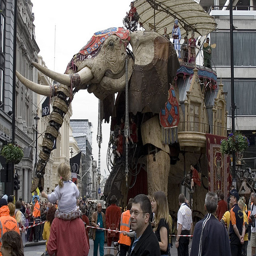
People watching a large mechanical elephant float in a parade.
A wooden elephant float is in a parade
A large elephant structure makes its way through a crowded street.
People standing on a huge replica of an elephant.
a very large statue of an elephant at a parade